Candie Cemetery

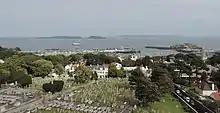
Candie Cemetery from Victoria Tower

Candie Cemetery is a public cemetery in St Peter Port, Guernsey.